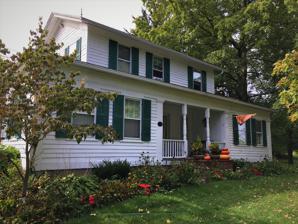
Building: Miller–Horton–Barben Farm
Country: United States of America
Year built: 1825
United States historic place Miller–Horton–Barben Farm U.S. National Register of Historic Places U.S. Historic district Show map of New York Show map of the United States Location 983 W. Bloomfield Rd., Mendon, New York Coordinates 42°59′34″N 77°31′42″W / 42.99278°N 77.52833°W / 42.99278; -77.52833 Area 73.57 acres (29.77 ha) Built 1808 ( 1808 ) , 1811, c. 1825, c. 1850 Architectural style Greek Revival NRHP reference No. 14001161 Added to NRHP January 14, 2015 Miller–Horton–Barben Farm is a historic home and farm and national historic district located at Mendon in Monroe County, New York . The farm was established about 1808, and is one of the oldest in town. It includes a Greek Revival style homestead built between about 1822 and 1825, a Greek Revival barn (c. 1850), a gambrel roofed barn (c. 1920), an English barn (c. 1825), and a brick smokehouse (c. 1850). The house is seven bays wide and has a three-story recessed entrance and setback second story.  It is of post and beam construction and sheathed in clapboard.  Also on the property is the Miller-Barben Cemetery, with burials dating between 1811 and 1858. It was listed on the National Register of Historic Places in 2015. References